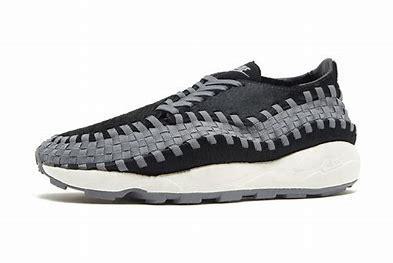
Brand: Nike
Model: Air Footscape Woven